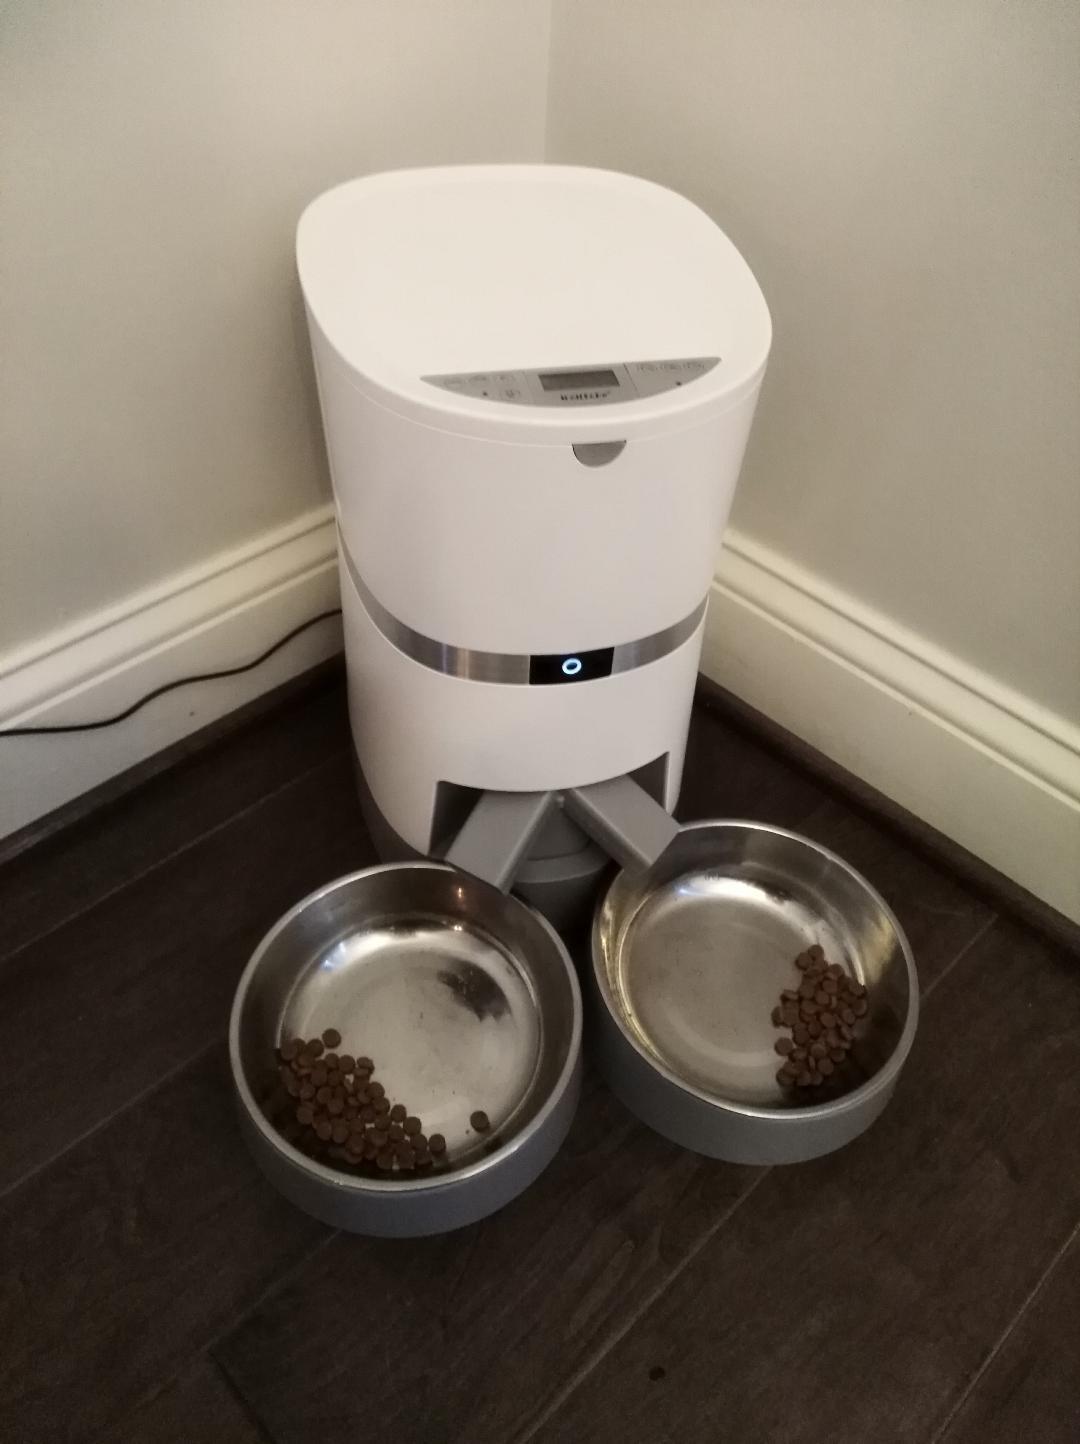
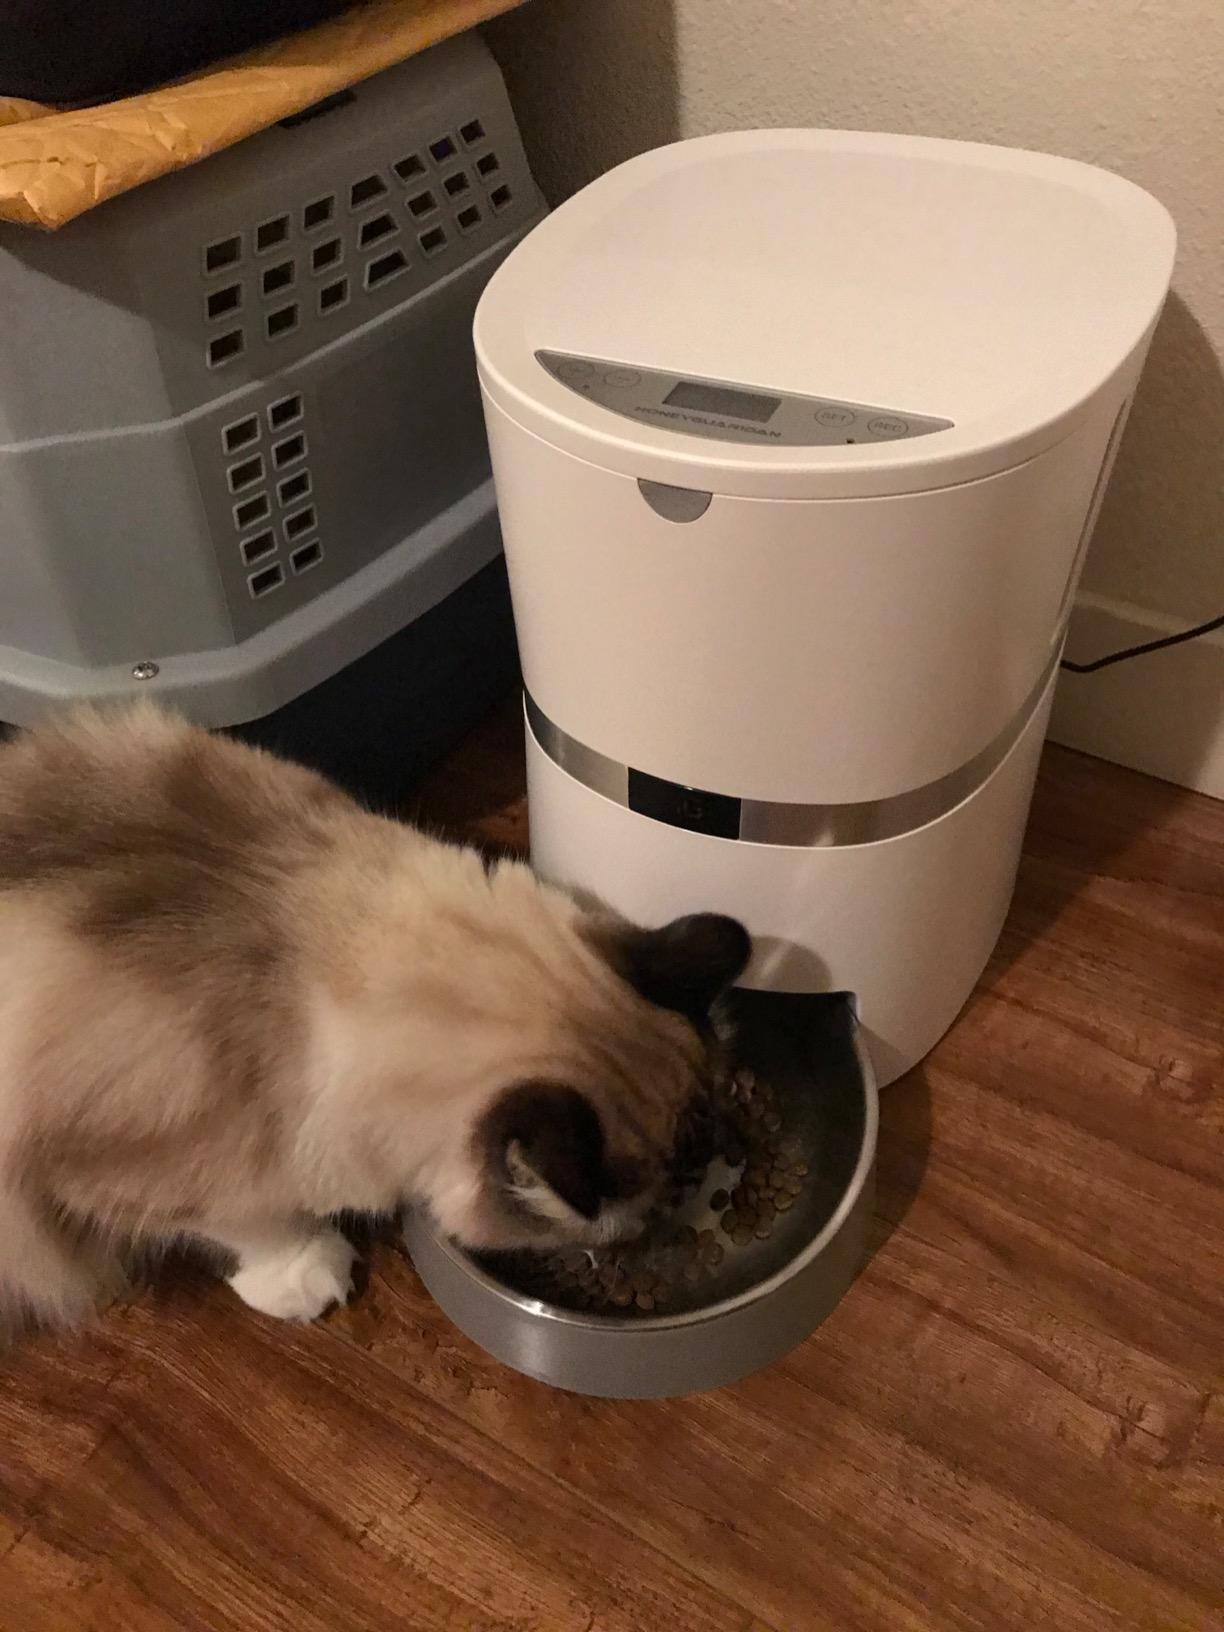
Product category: items_feeder
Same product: no